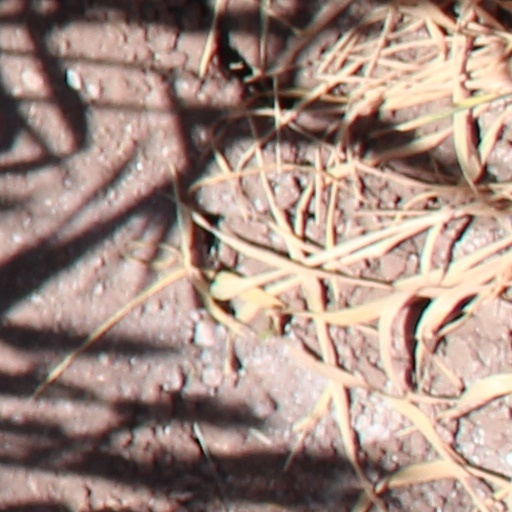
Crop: wheat